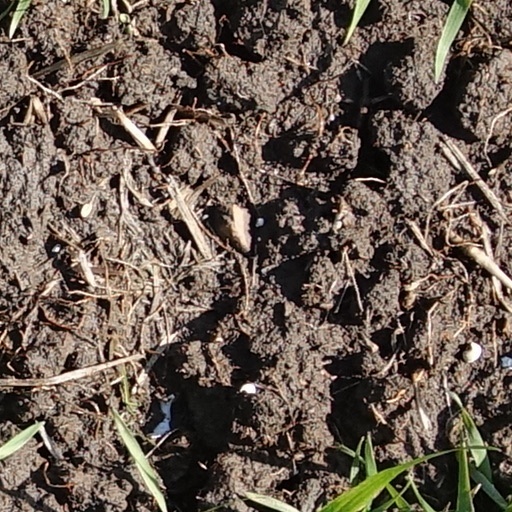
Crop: wheat